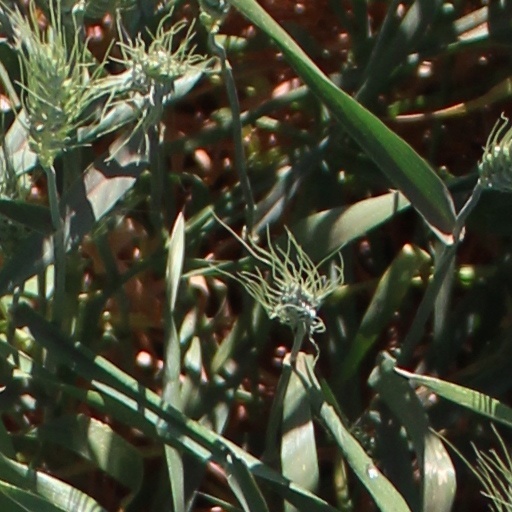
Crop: wheat